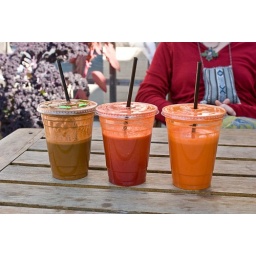
nothing better than waking up... with golden leaves in your cup